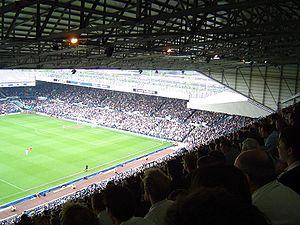
Le Leeds United Football Club, communément appelé Leeds United ou de manière informelle Leeds, est un club de football professionnel anglais basé dans la ville de Leeds. Le club est fondé en 1919, à la suite de la dissolution de Leeds City, et évolue depuis au stade d'Elland Road dans le quartier de Beeston. Le surnom du club, The Peacocks provient de l'ancien nom de la rue où se dresse le stade, The Old Peacock Ground.